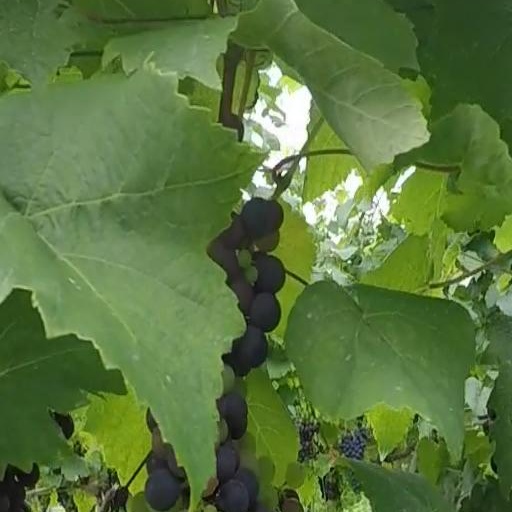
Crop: grape